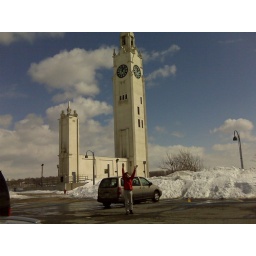
Richard in front of the clock tower team traction